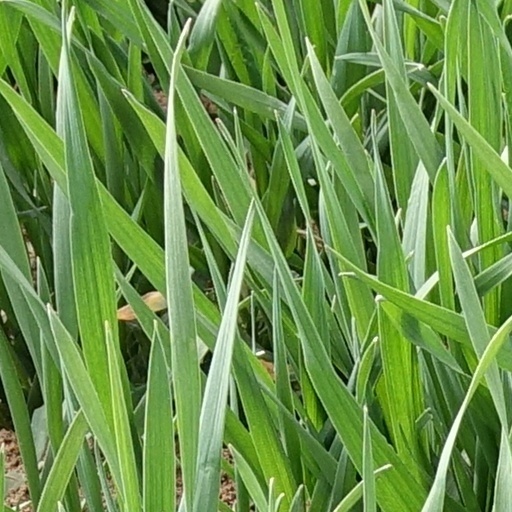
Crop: wheat